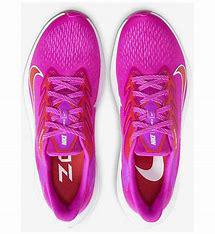
Brand: Nike
Model: Air Zoom Winflo 7